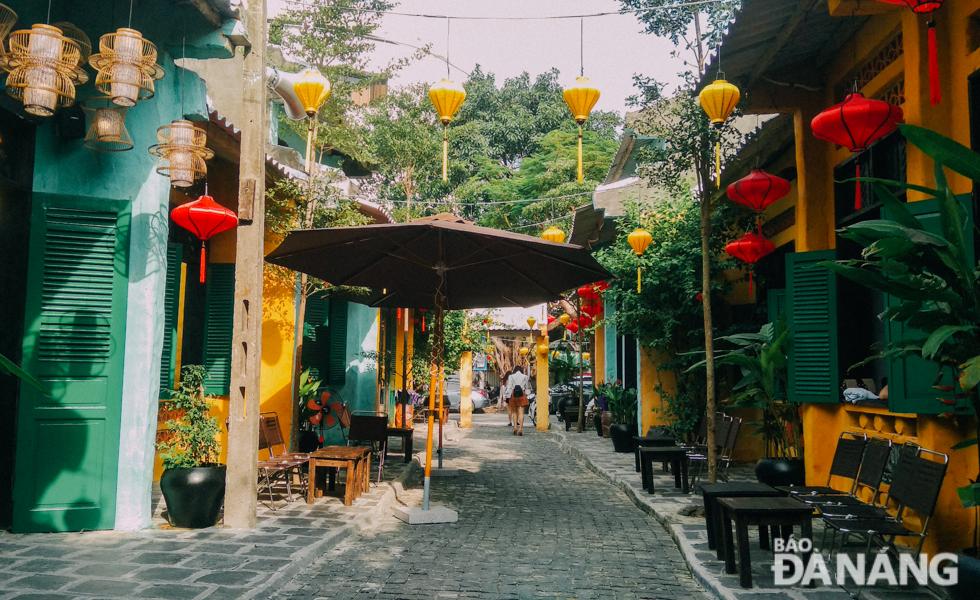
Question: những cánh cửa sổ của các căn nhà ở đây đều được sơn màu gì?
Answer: những cánh cửa sổ của các căn nhà ở đây đều được sơn màu xanh lá